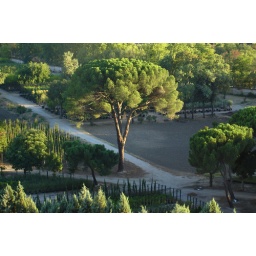
i loved how this tree stands out from the rest of the forest around